Dharmapuram Adheenam

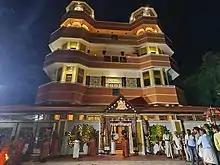
Dharumapuram Adheenam headquarters

Dharumapuram Adheenam is a Saivite monastic institution based in the town of Mayiladuthurai, Tamil Nadu. As of 2019, there were a total of 27 Shiva temples under the control of the adheenam.